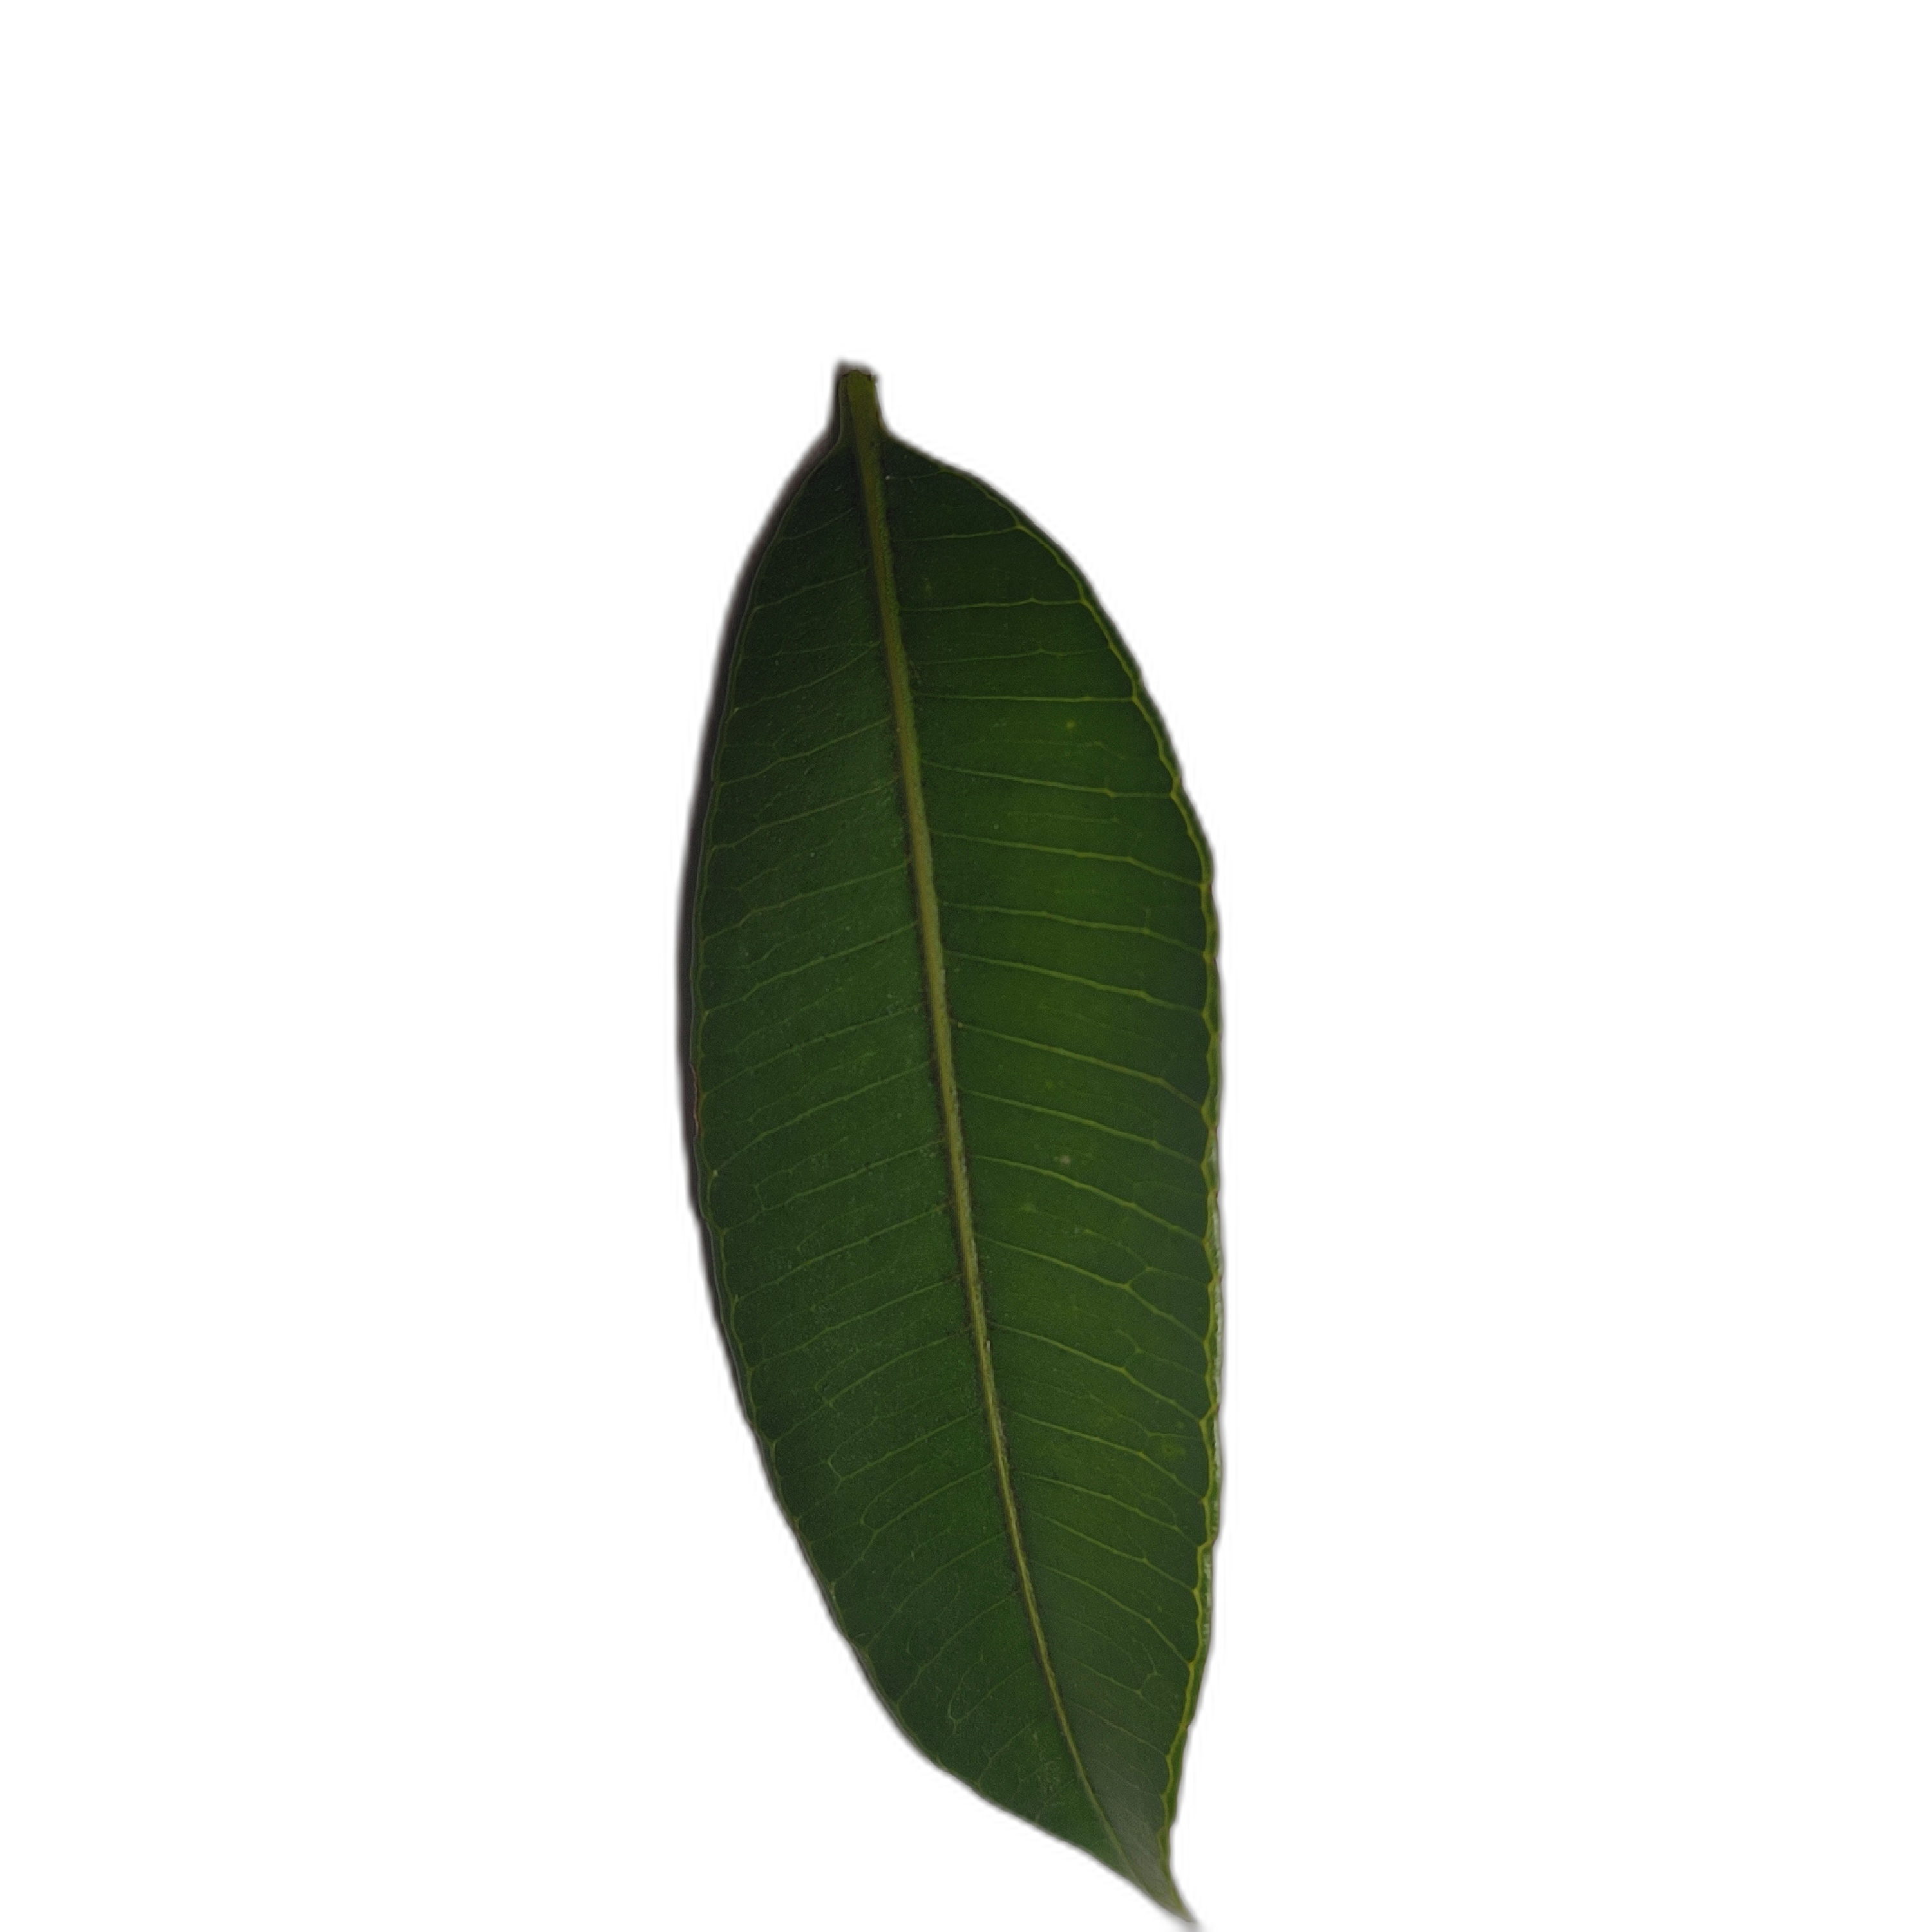
Label: healthy